Ole Fahlin

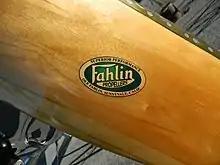
Fahlin Propeller showing location in "Sunnyvale, Calif."

After the dissolution of the Nicholas-Beazley Airplane Company, the Columbia Chamber of Commerce offered Fahlin factory space in Columbia, Missouri, and Fahlin started taking orders directly from the Federal government during World War II while Air Associates distributed his propellers nationwide. Fahlin eventually moved his operations to California in 1962. He was consultant to Lockheed and assisted during the development of the YO-3 quiet plane project, during which he provided in-flight analysis for the propellers developed and tested by Lockheed. His cooperation with Lockheed continued for several years after that project.